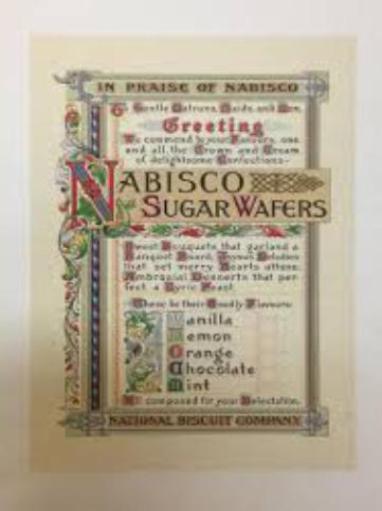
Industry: Food